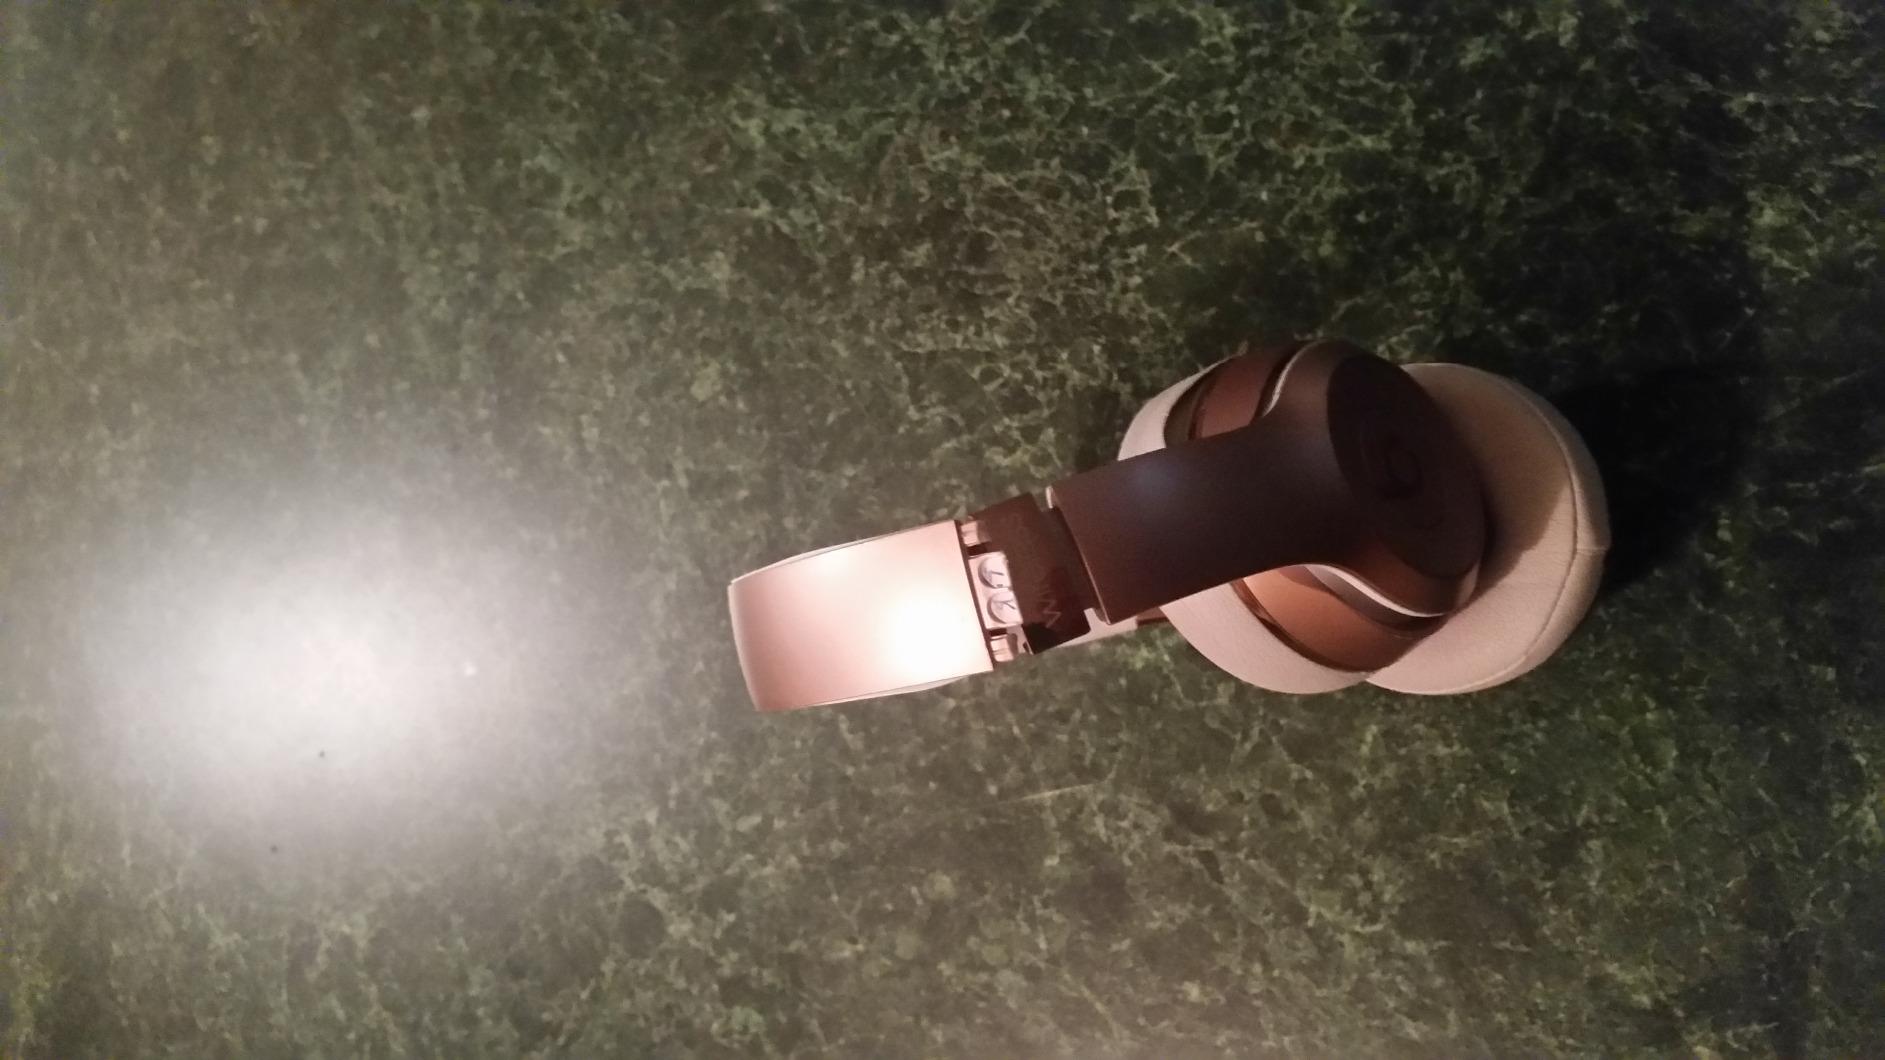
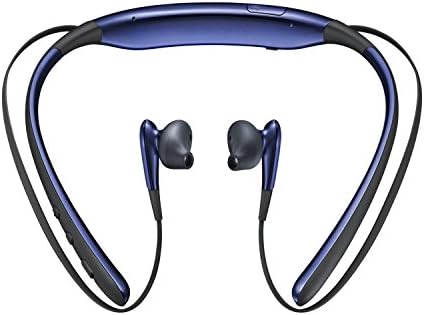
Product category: headphones
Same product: no